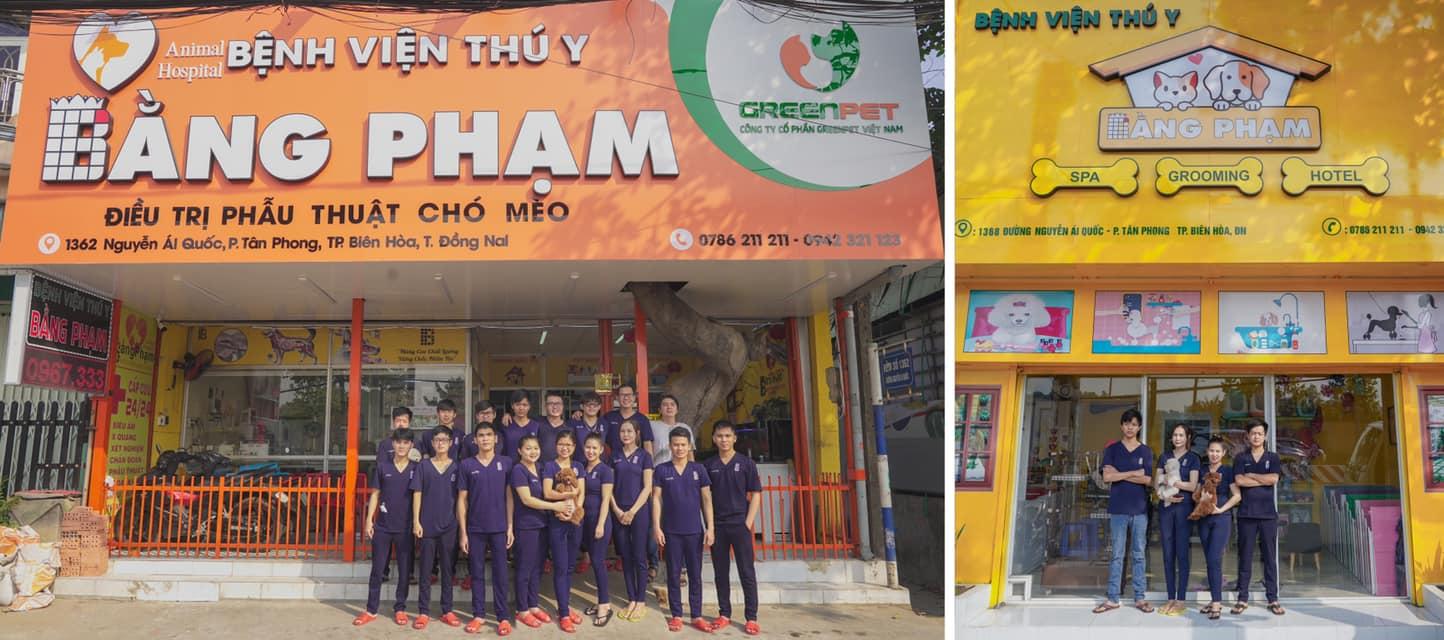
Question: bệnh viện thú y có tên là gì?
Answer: bệnh viện thú y có tên là bằng phạm